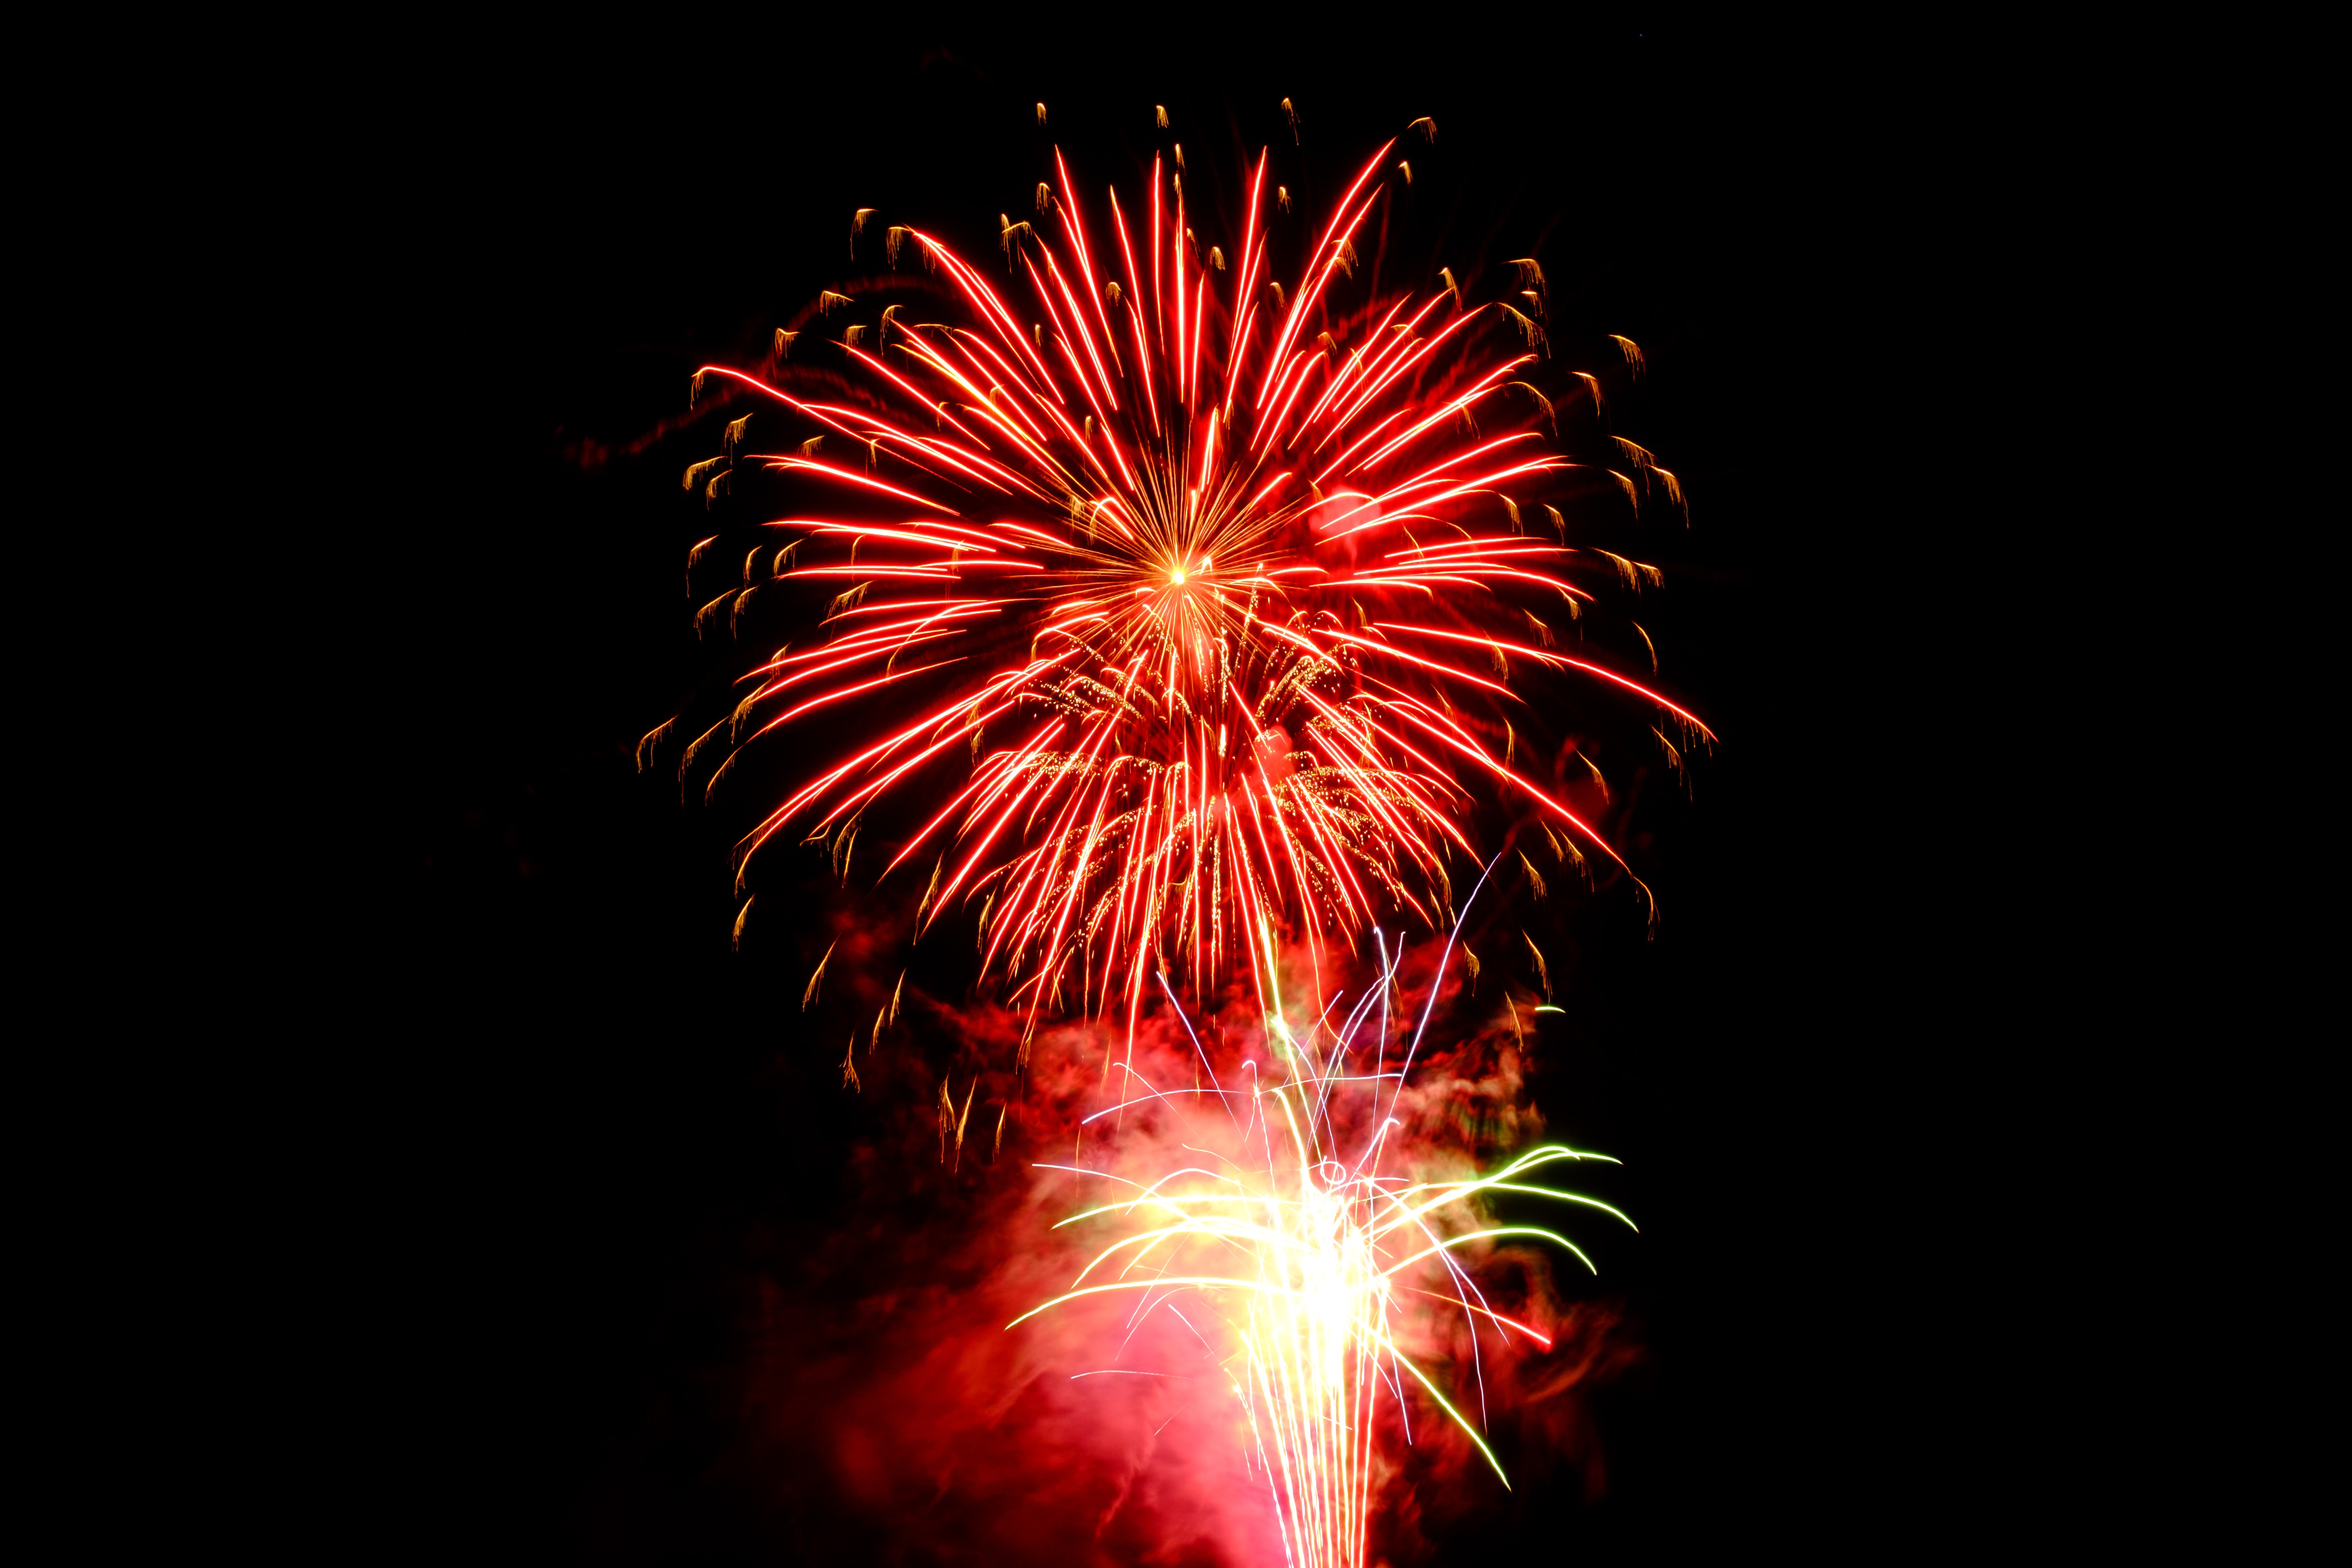
fireworks, new years day, red, midnight, night, festival, darkness, diwali, event, holiday, new year's eve, sky, fete, recreation, new year, space, neon, world